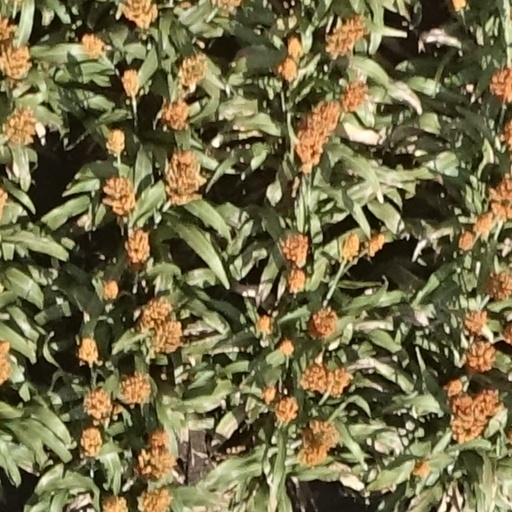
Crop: sorghum